Japanese tree frog

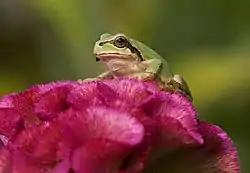
During courtship rituals, male Japanese Tree frogs attract the attention of females by croaking rhythmically. Neighboring males tend to alternate the croaking (croak formula_1 degree out of phase) so as to avoid "speaking over each other". Evidence suggests this (anti)-synchronization influences the inter-frog spatial dynamics, making them swarmalators.

The behavior of Japanese tree frog when exposed to microgravity has been experimentally investigated. These frogs, under such microgravity conditions, would bend their neck backwards. These frogs would also walk backwards, an observation consistent with the behavior of sick frogs. The combination of neck backwards movement and backward walking could be indicators of motion sickness in the frogs. They were shown to adapt to the microgravity and were able to improve their jumping and perching activity over time. Japanese tree frogs, under micro-gravitational conditions, were also observed to attempt to eat but were unable to ingest the food. All the frogs that were sent to space were safely recovered and were observed to resume normal function after 2.5 hours back under normal gravity.